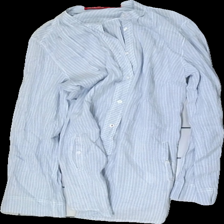
View: front
Type: Shirt
Category: Ladies
Brand: Not in the list
Brand text on label: Number One
Colors: White, Blue
Material: 100% cotton
Pattern: Checkered print
Cut: Regular
Size: 34
Season: All
Price range: 50-100
Recommended usage: Reuse